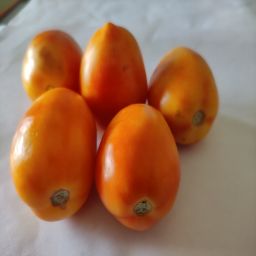
Crop: Tomato
Quality: Ripe